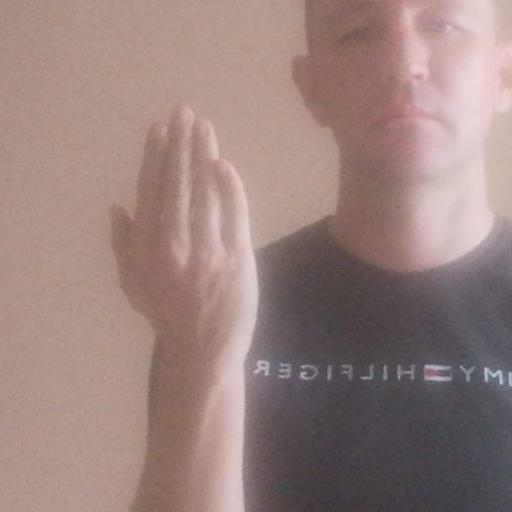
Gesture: stop_inverted